Lombardo Building

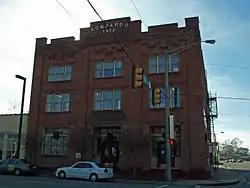
The building in December 2009

The Lombardo Building is a historic warehouse in Huntsville, Alabama. The three-story brick structure was built in 1922. The façade is divided into three bays by four piers. The center and right bays each have a double entry door with transom and sidelights, while the left bay contains a group of four one-over-one sash windows topped with a transom. Each of the upper floors has groups of three one-over-one windows. Each bay is topped with three decorative corbels, below a stepped parapet. The center of the parapet is marked with "LOMBARDO" and "1922".